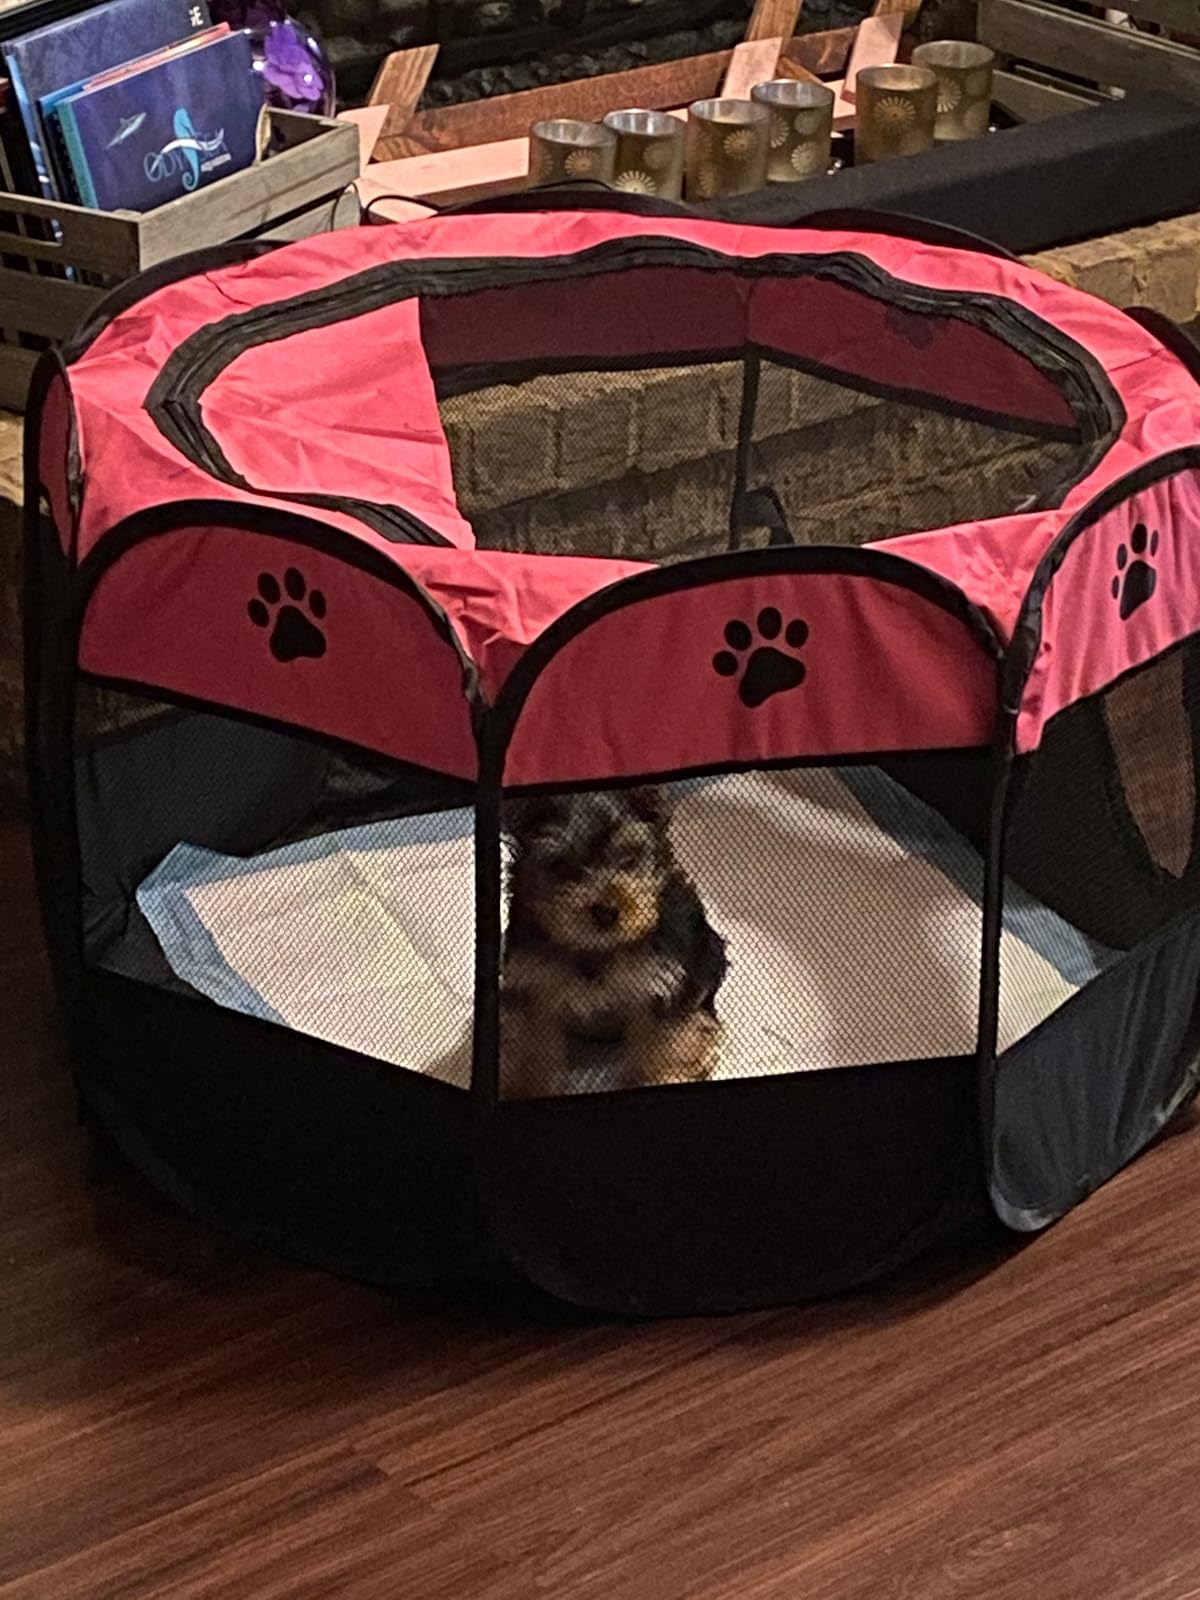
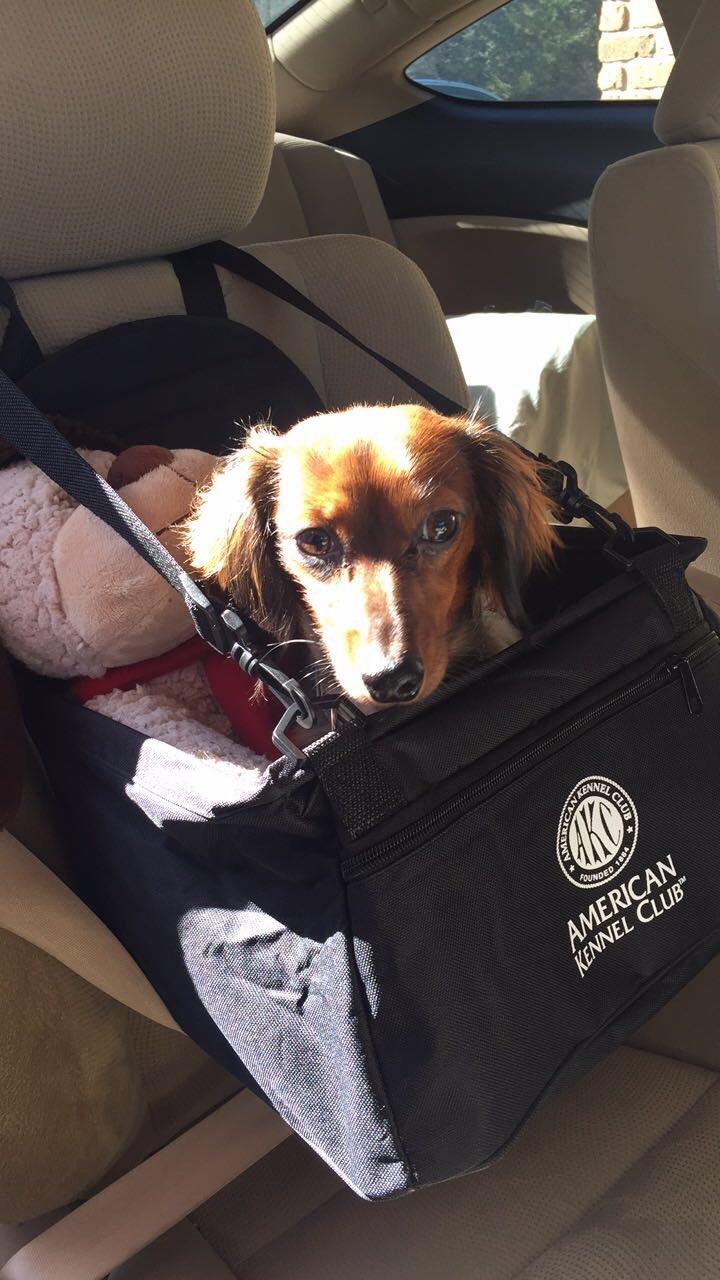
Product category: items_kennel
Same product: no